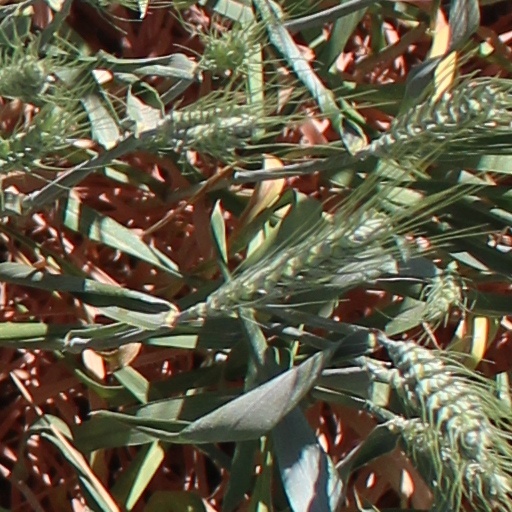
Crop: wheat